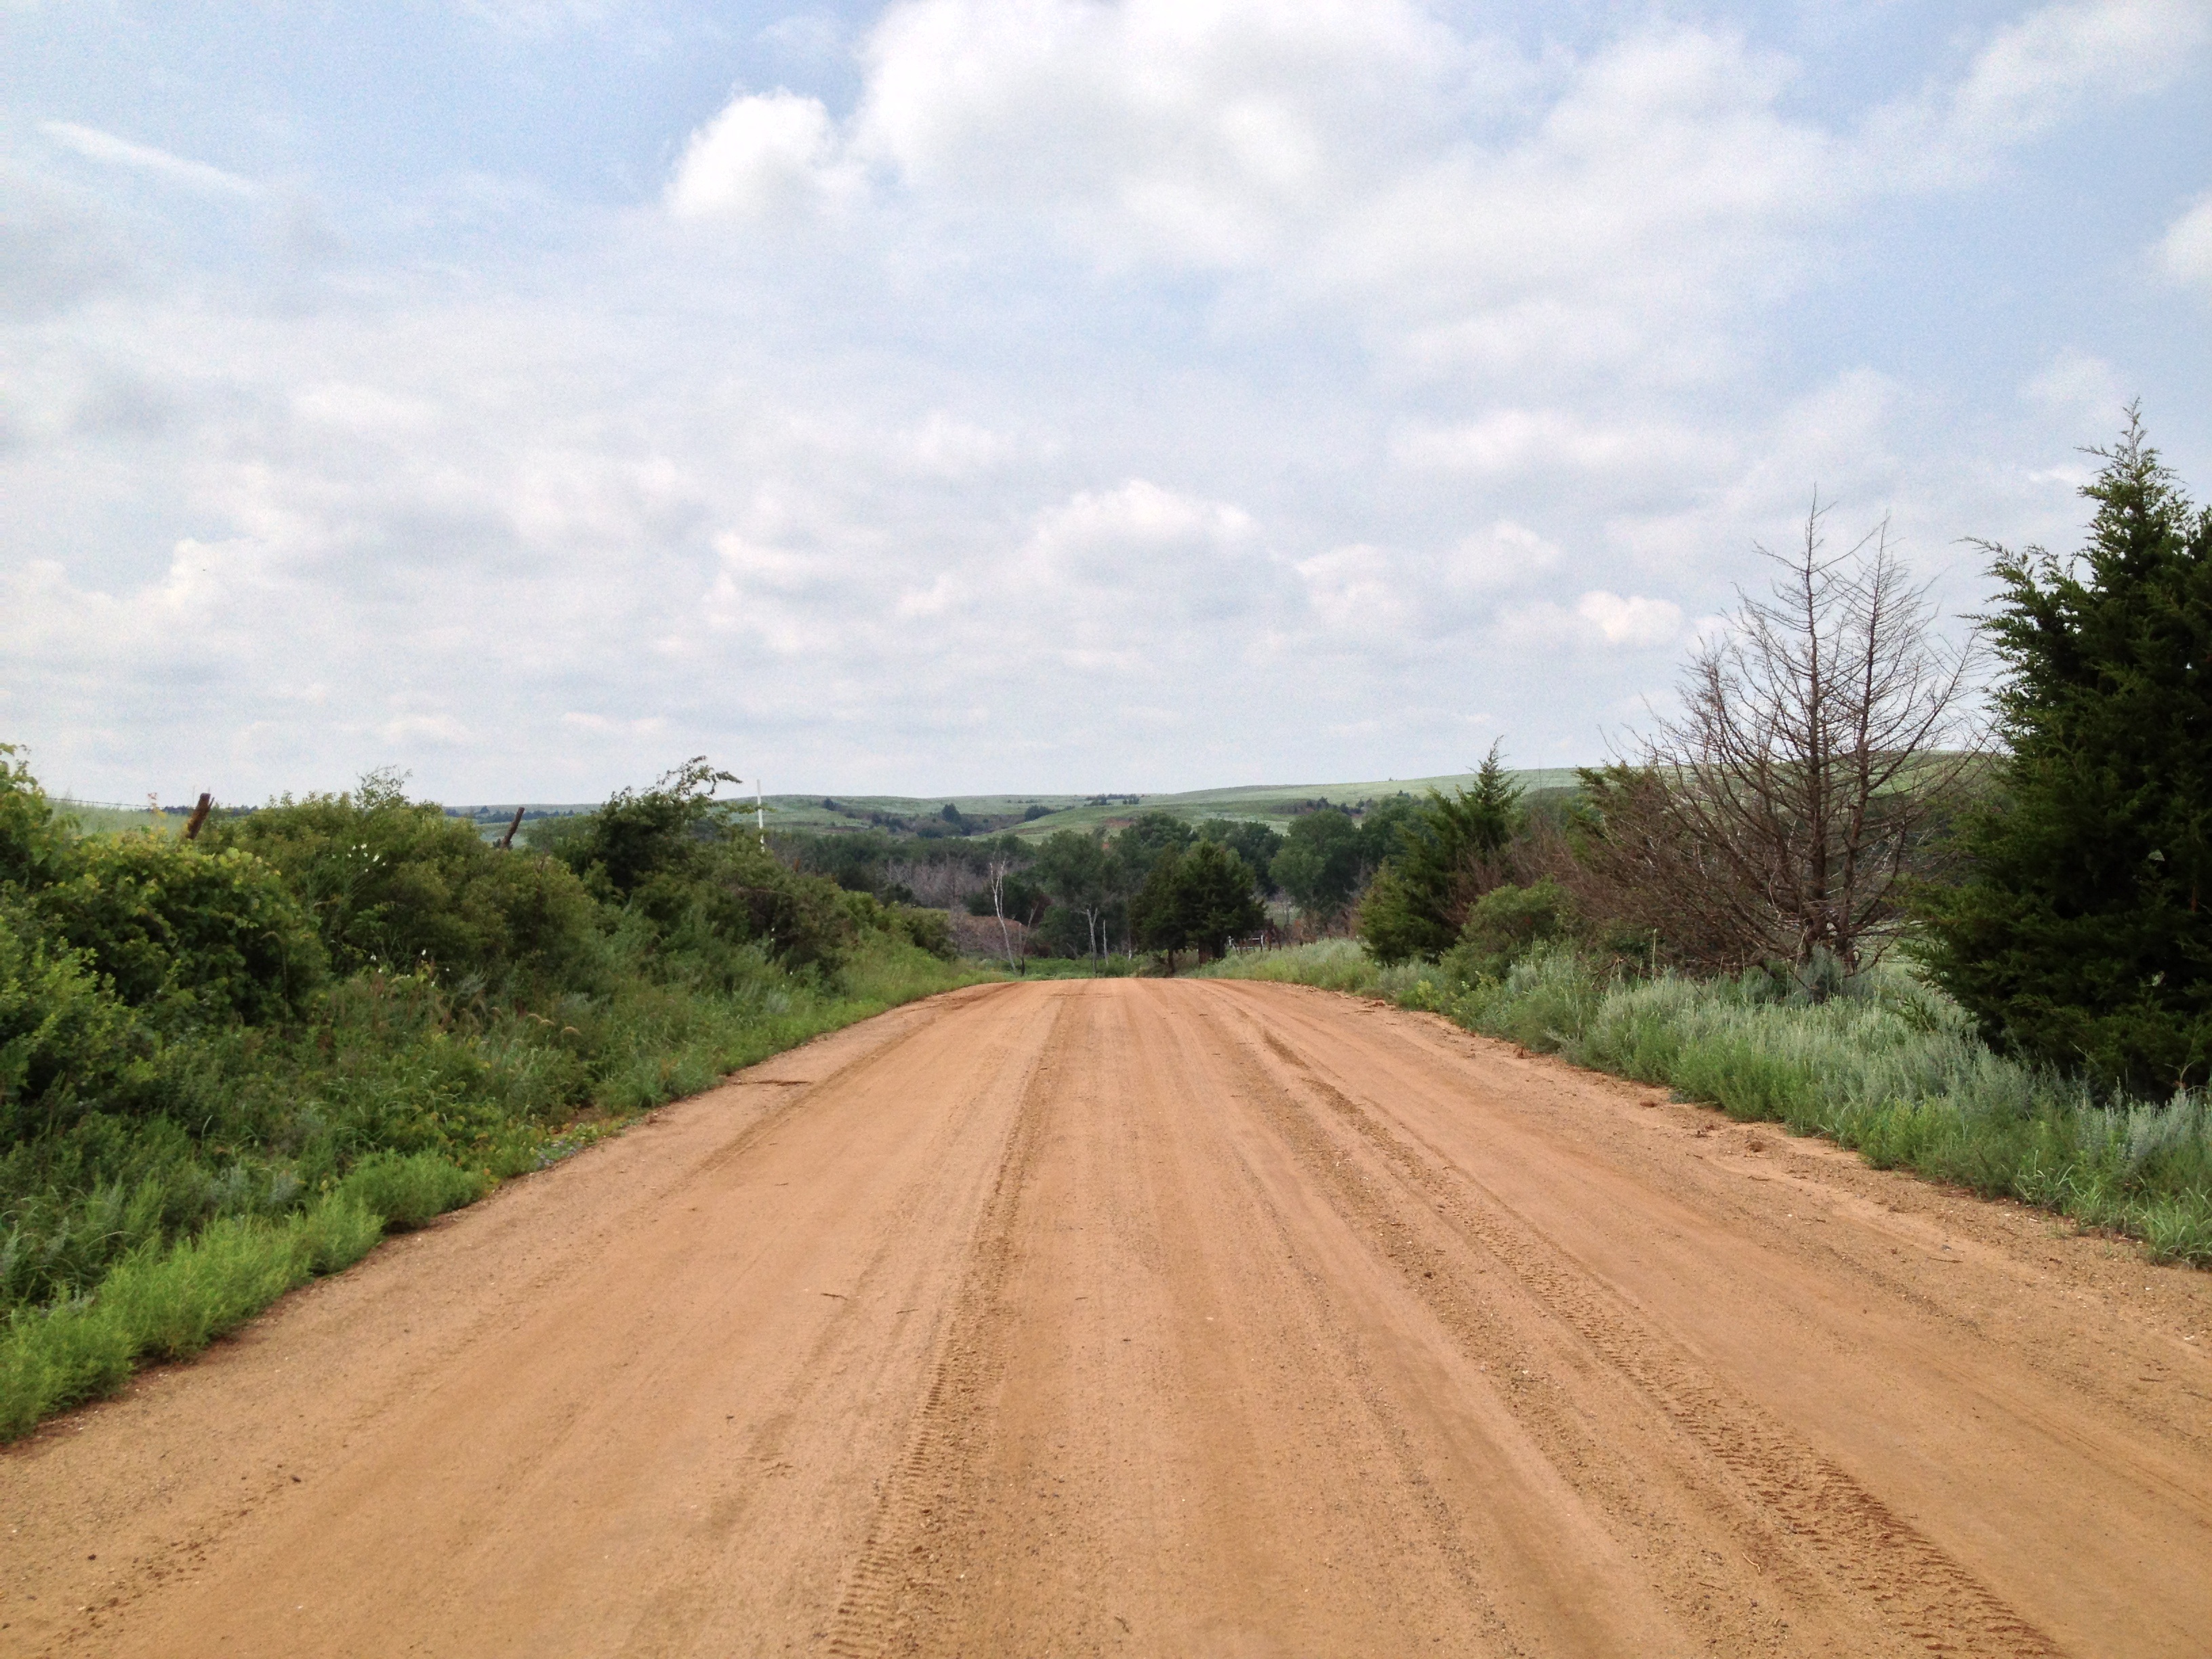
landscape, grass, road, field, prairie, countryside, hill, highway, asphalt, dirt road, rural, soil, agriculture, plain, road trip, grassland, infrastructure, habitat, ecosystem, rural area, road surface, natural environment, nonbuilding structure, land lot